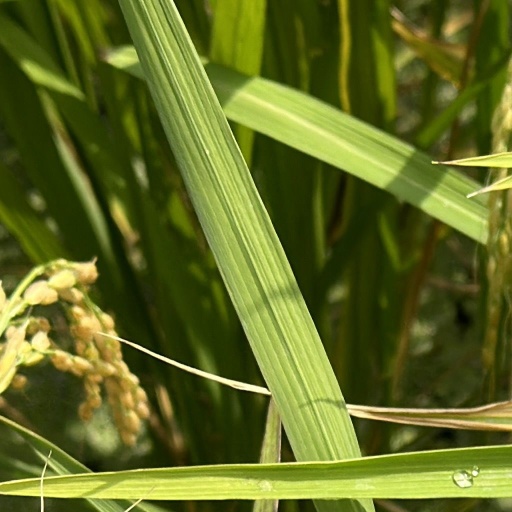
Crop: rice